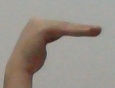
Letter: haa